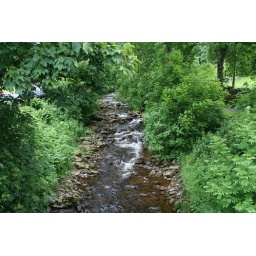
The Gunnerside Beck, flowing under the road bridge in Gunnerside